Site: brandenburg
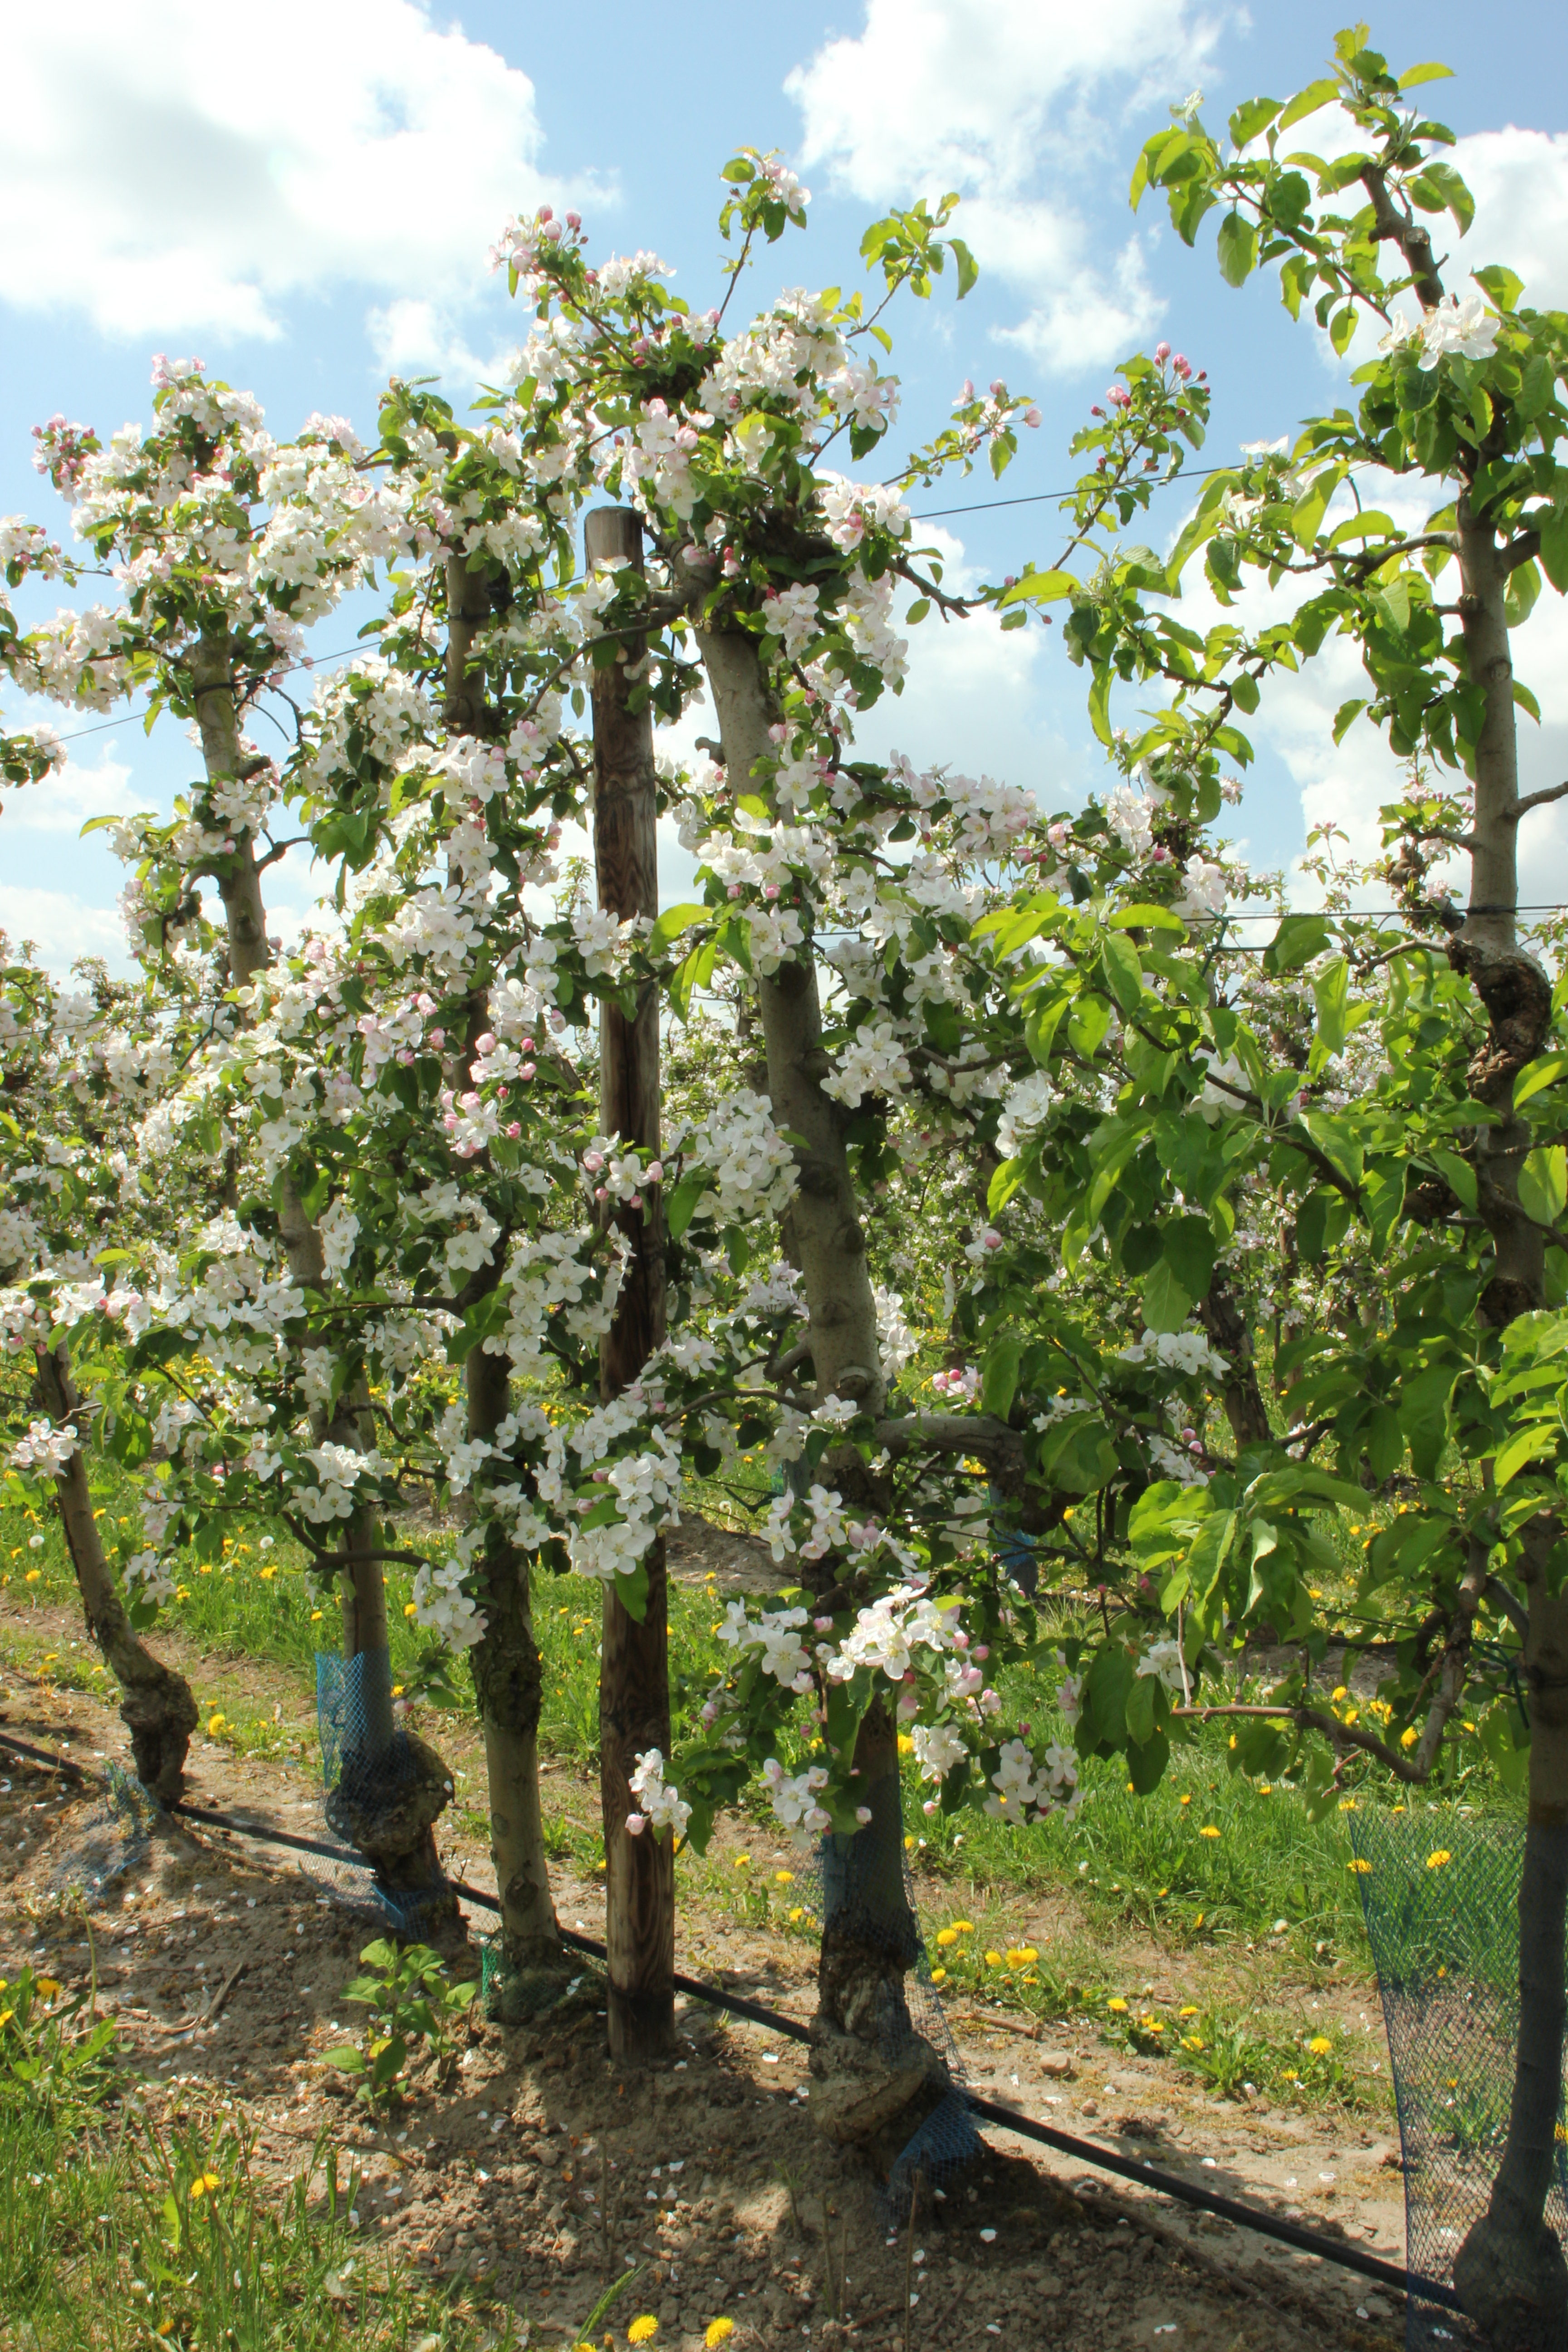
Growth stage (BBCH 65): Flowering